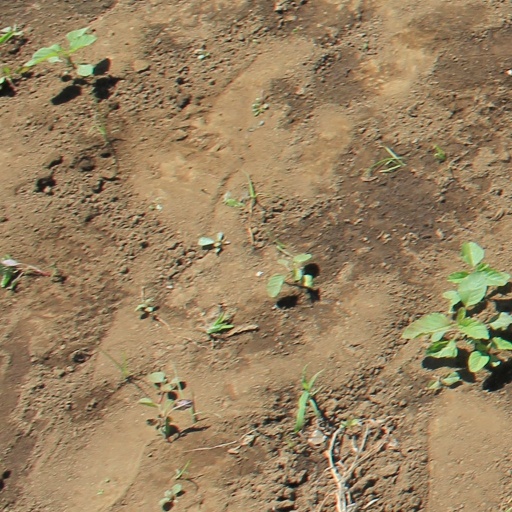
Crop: soybean